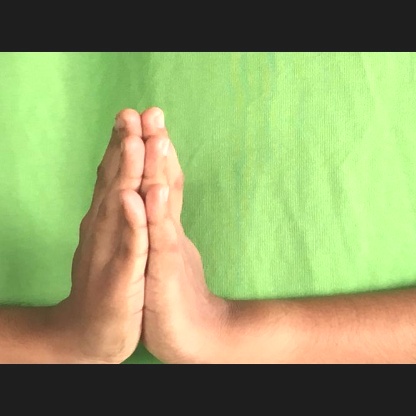
Mudra: Anjali